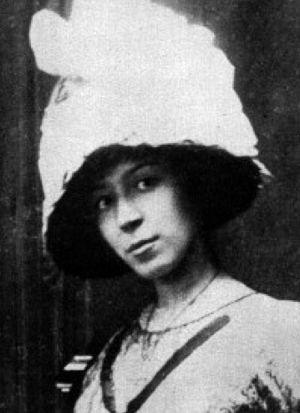
La rue Marie-Laurencin est une voie située dans le quartier du Bel-Air du 12ᵉ arrondissement de Paris.
Le lycée polyvalent Marie-Laurencin est un établissement français d'enseignement secondaire situé à Mennecy, dans le sud du département de l'Essonne. C'est l'unique lycée de la ville, il rassemble les élèves de différentes communes. Il comprend des sections générales, technologiques et professionnelles.